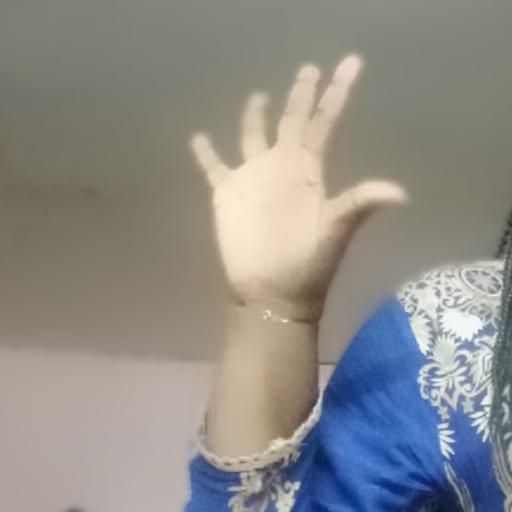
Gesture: palm